Dysfunctional Friends

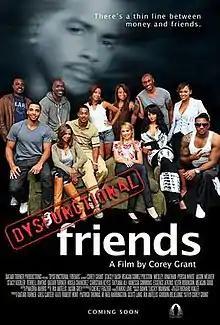
Theatrical release poster

Dysfunctional Friends is a 2012 American comedy drama film starring Stacey Dash, Reagan Gomez-Preston, Wesley Jonathan, Datari Turner, Tatyana Ali, Meagan Good, Jason Weaver, Persia White, Terrell Owens, Stacy Keibler, Hosea Chanchez, Meghan Markle, and Christian Keyes. The film was released in theaters on February 3, 2012.